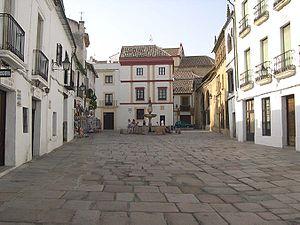
La place du Potro est une des places les plus célèbres de la ville de Cordoue, située dans le quartier de San Francisco-Ribera.